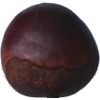
Label: chestnut